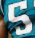
Number: 5